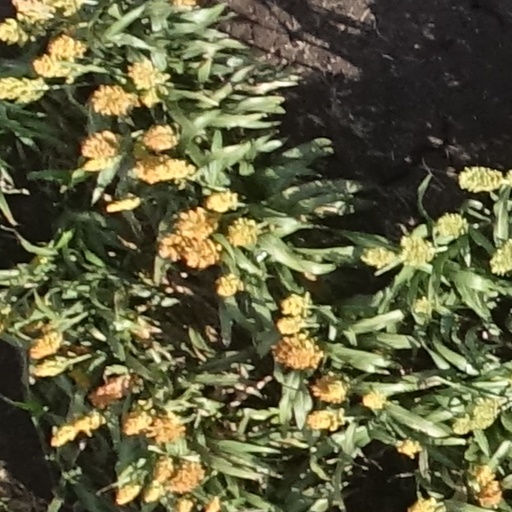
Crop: sorghum